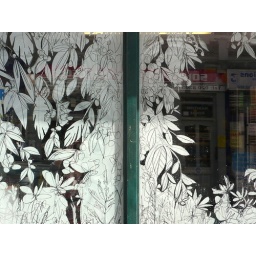
flowers in the window